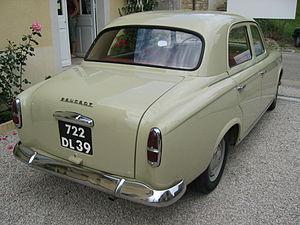
La Peugeot 403 est une automobile de la marque Peugeot produite entre 1955 et 1966 en plusieurs versions : berline, cabriolet, break, fourgonnette et camionnette bâchée.